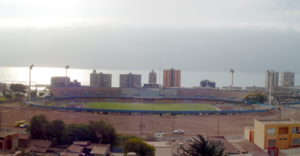
Antofagasta est une ville côtière et une commune du Chili située dans le désert d'Atacama. Avec une population d'environ 390 000 habitants elle est la cinquième ville du pays. Capitale de la région d'Antofagasta elle concentre les deux tiers de sa population. La ville, créée en 1866, doit son existence à son port utilisé initialement pour exporter le phosphate, qui a été remplacé au cours du vingtième siècle par le cuivre de la mine de Chuquicamata, située à 200 kilomètres à l'est et une des principales sources de devises du pays.